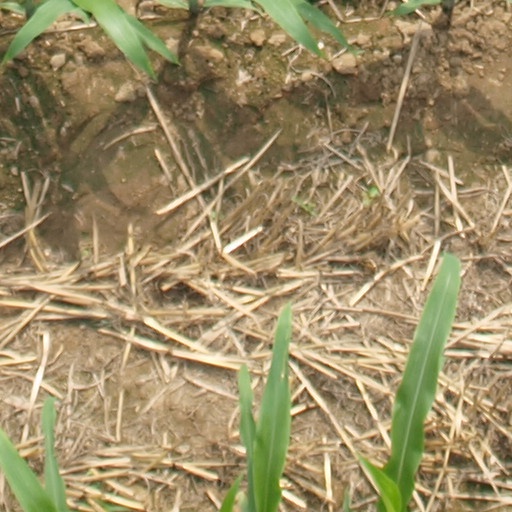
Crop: maize; corn